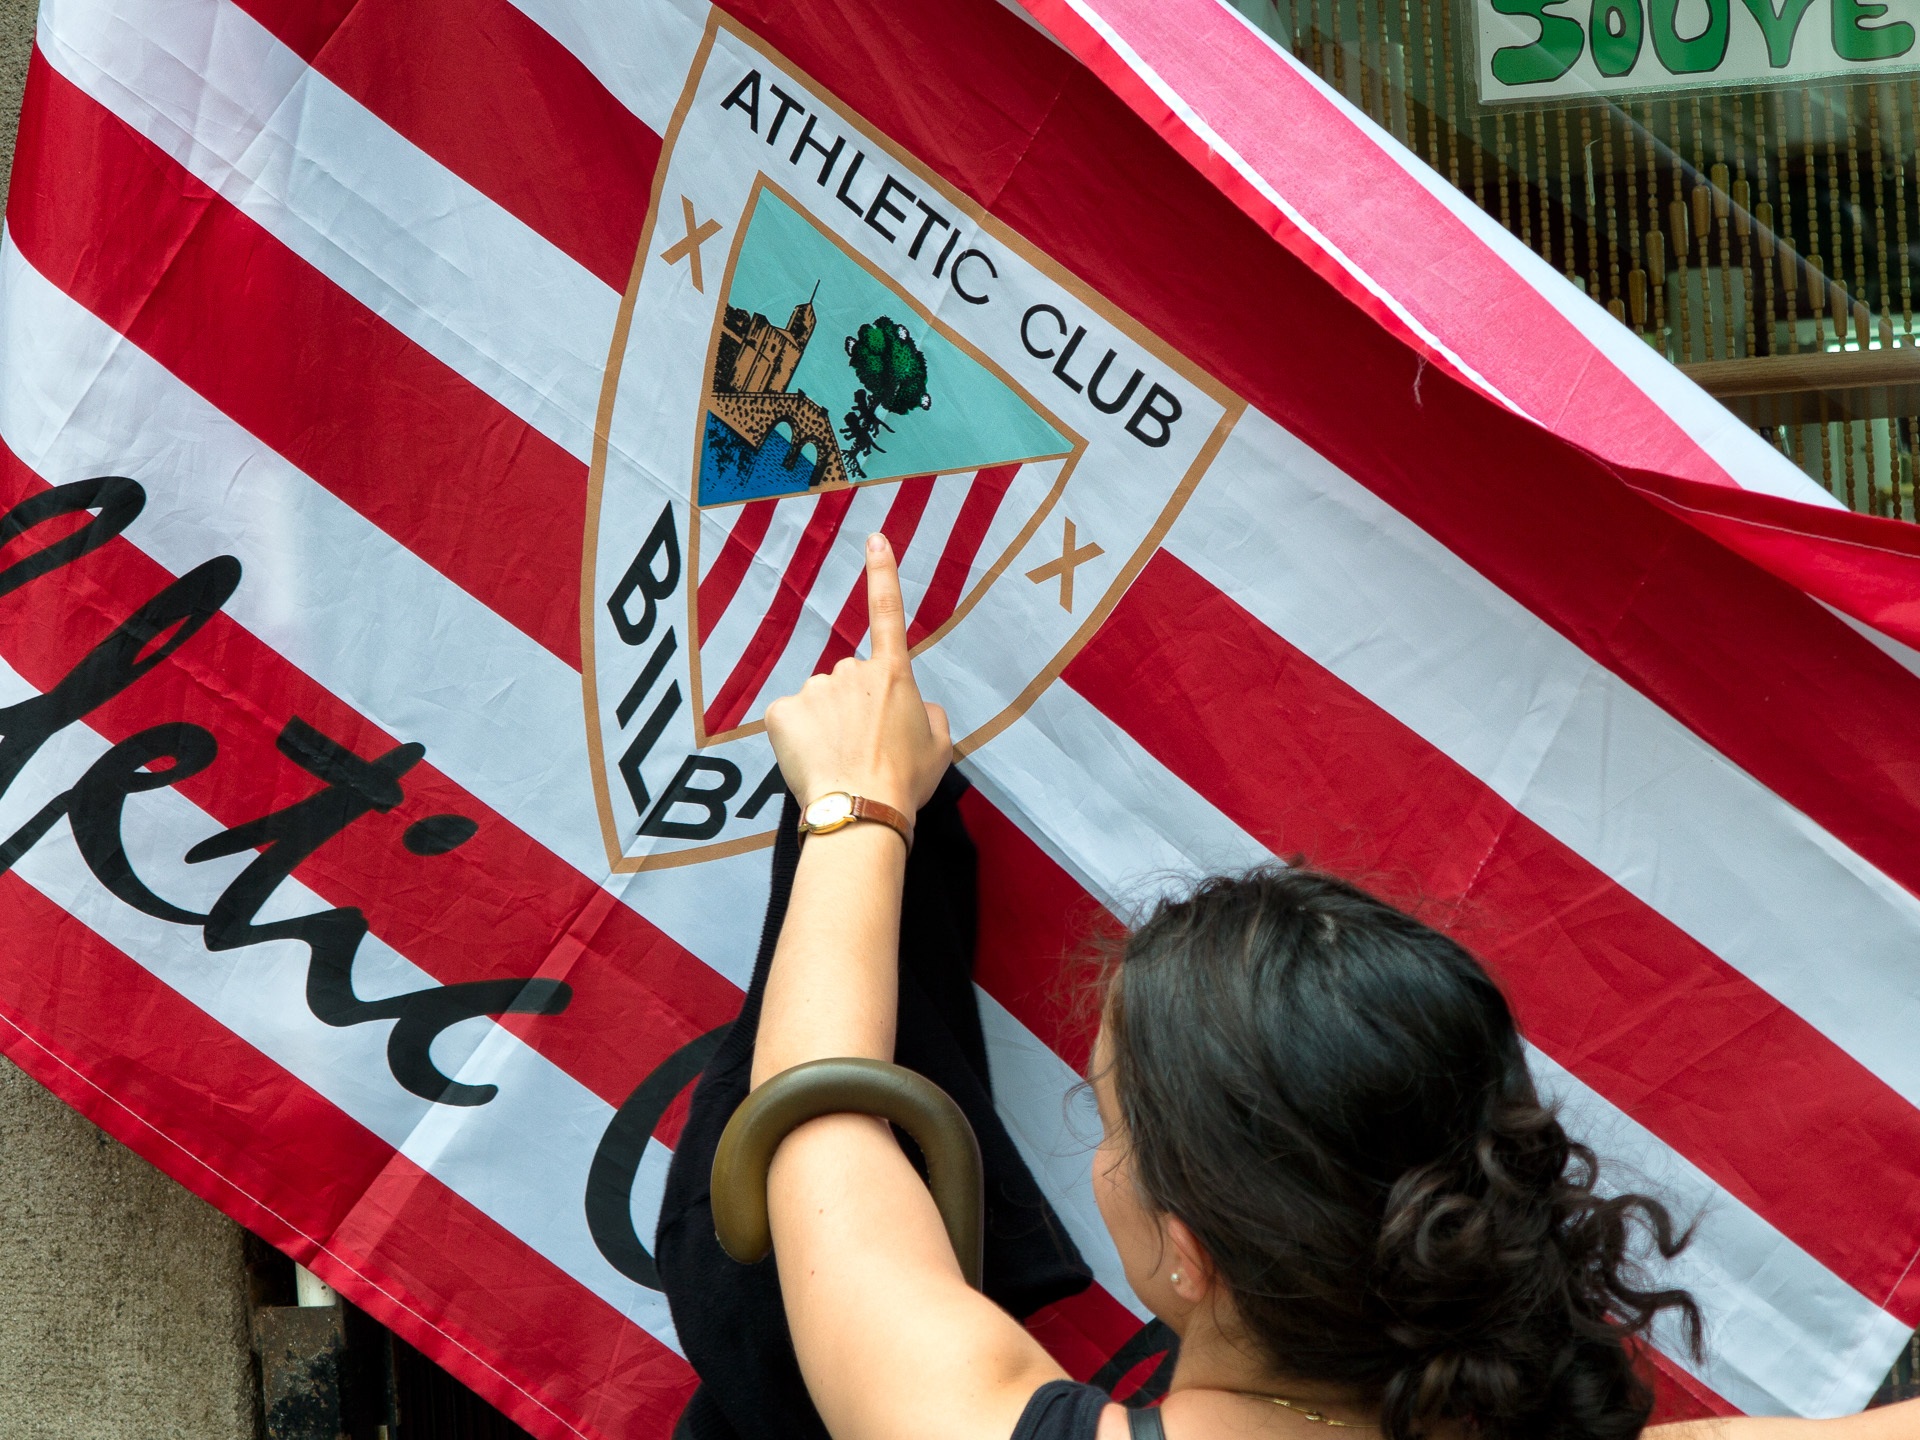
sport, red, flag, soccer, club, football, day, bilbao, athletico